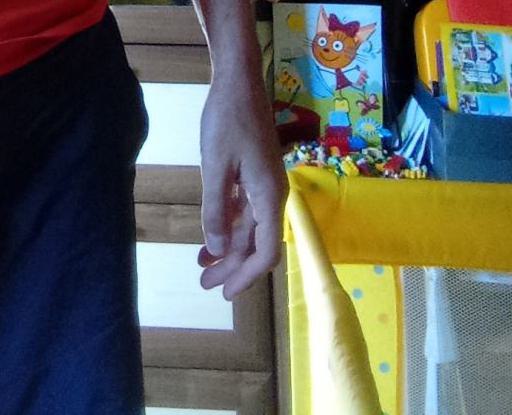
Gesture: no_gesture